Augustine Birrell

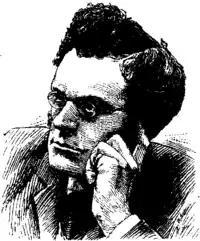
Sketch of Augustine Birrell

Birrell's first Under-Secretary and head of Irish Civil Service at Dublin Castle administration was Sir Antony MacDonnell, who had worked successfully with a previous Chief Secretary, George Wyndham, on the Land Purchase (Ireland) Act 1903. MacDonnell was a well-known advocate for Home Rule. MacDonnell's proposals for what was called "devolution" – the transfer of local powers to Ireland under a central authority – adopted by the Irish Reform Association's - had encountered strong opposition from Unionists, leading eventually to Wyndham's resignation. This proposal ultimately passed from Sir James Bryce with Birrell inheriting the bill. Birrell modified MacDonnell's proposal and on 7 May 1907 introduced the Irish Council Bill. The bill was initially welcomed by Nationalist leaders John Redmond and John Dillon, and opposed, for different reasons, by unionists and by more radical nationalists who wanted nothing less than Home Rule for Ireland. At a convention of the United Irish League, opposition was so strong that Redmond changed his position; the convention rejected the bill and the government was unable to proceed with it. Birrell suffered further embarrassment when he sought to discontinue the use of the Irish Crimes Act 1887, a coercive measure introduced by Arthur Balfour to deal with agrarian crime, only to be faced with an increase in cattle-driving. Another affair, in which Birrell was not directly involved but for which he had to take part of the blame, was the theft of the Irish Crown Jewels from Dublin Castle (where the Chief Secretary had his offices) in July 1907.